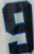
Number: 9